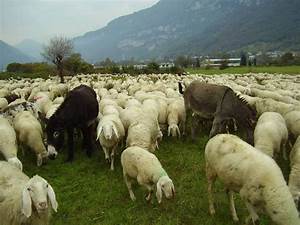
Label: sheep